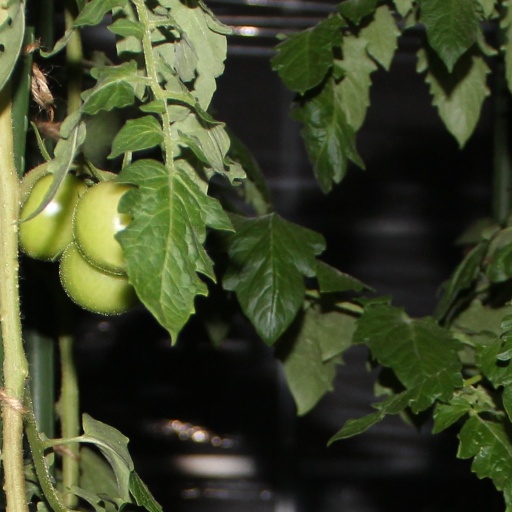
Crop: tomato